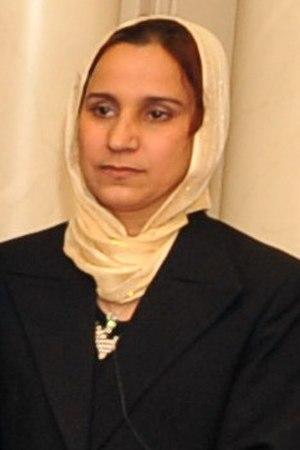
Shukria Asil est une militante sociale afghane qui agit pour les droits des femmes.